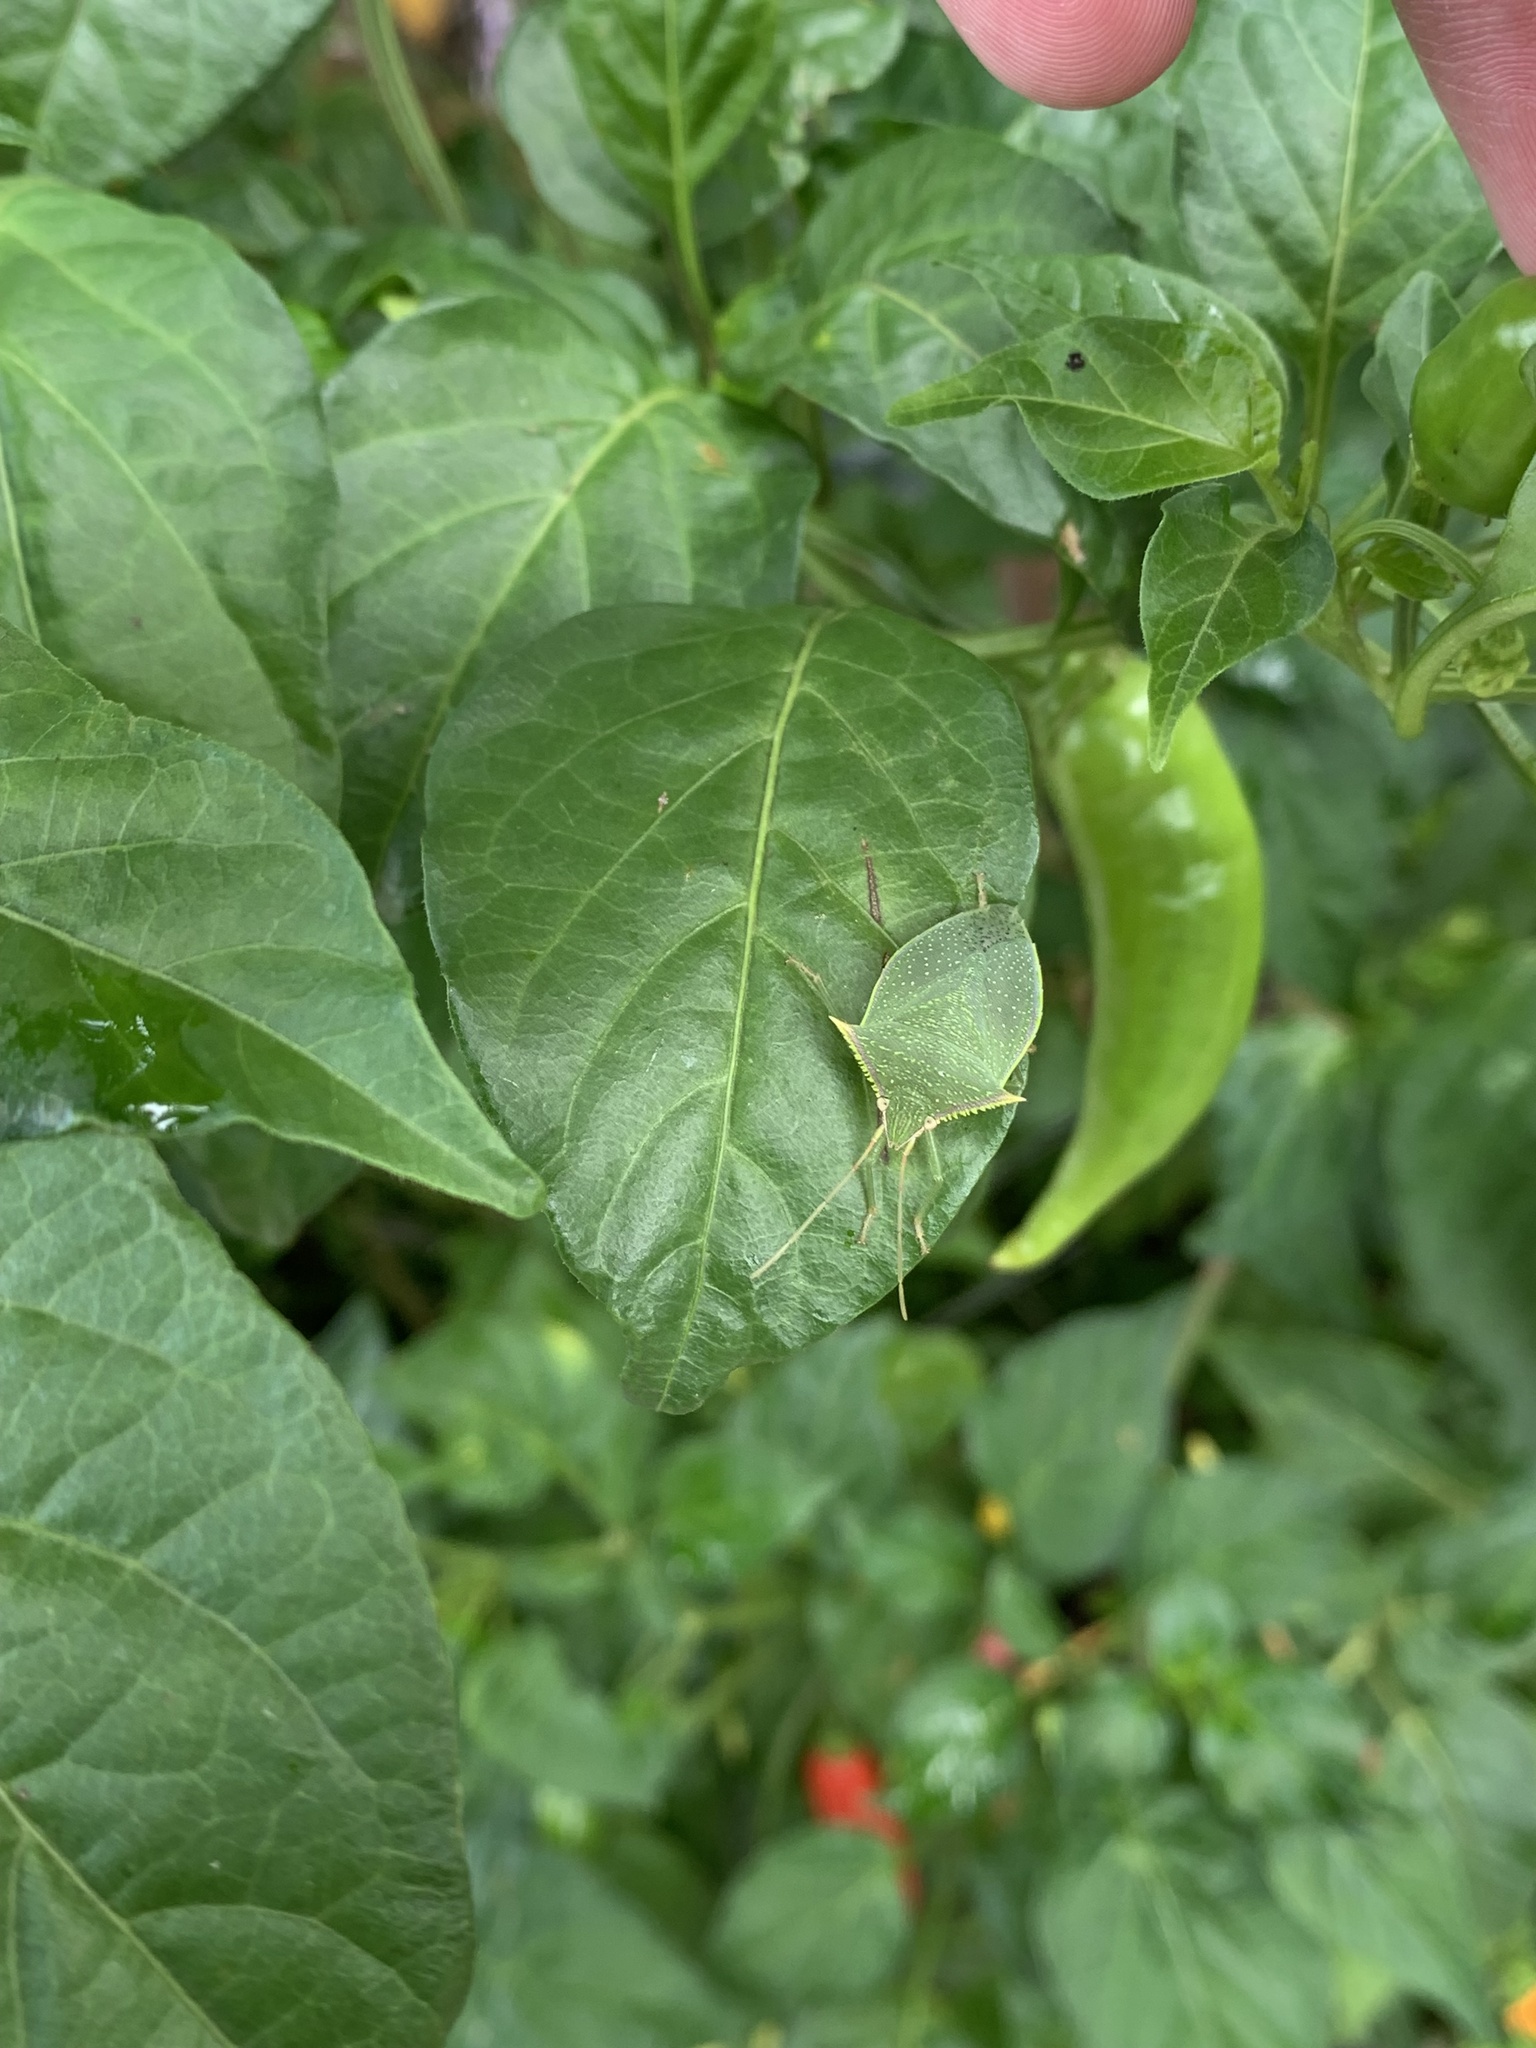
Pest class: stink_bug